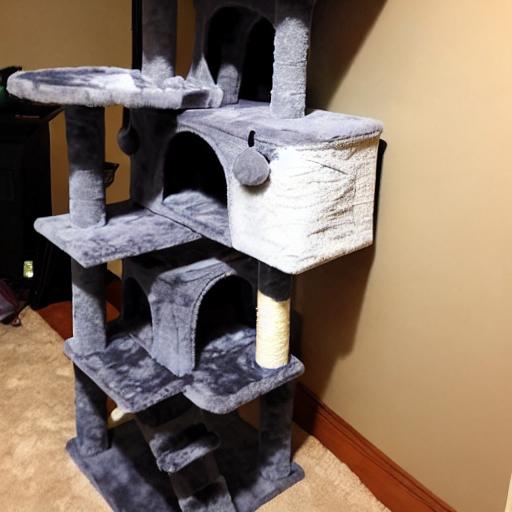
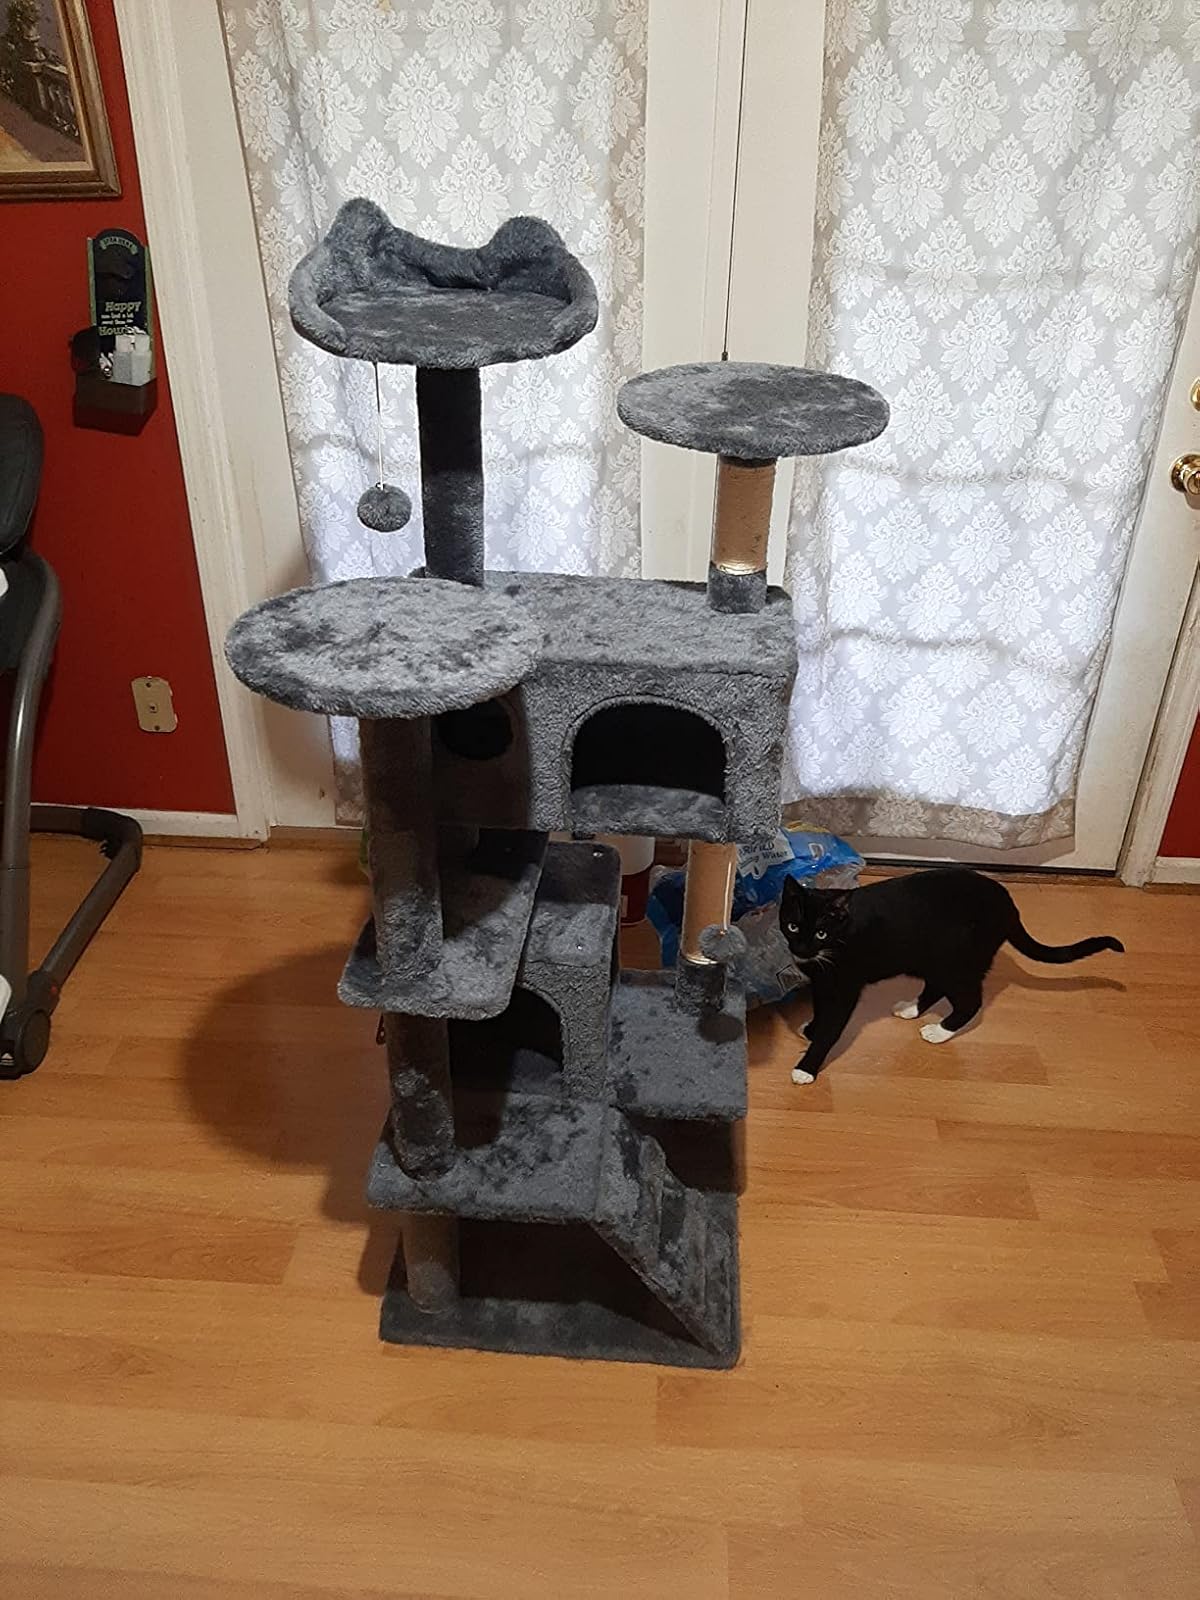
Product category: items_cat tree
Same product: no